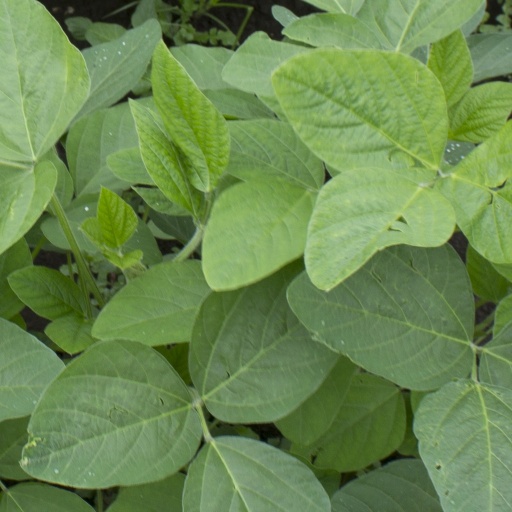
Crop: soybean